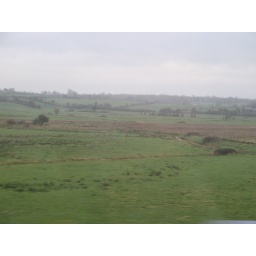
We won't see green grass like that for at least a month in the Chicago area